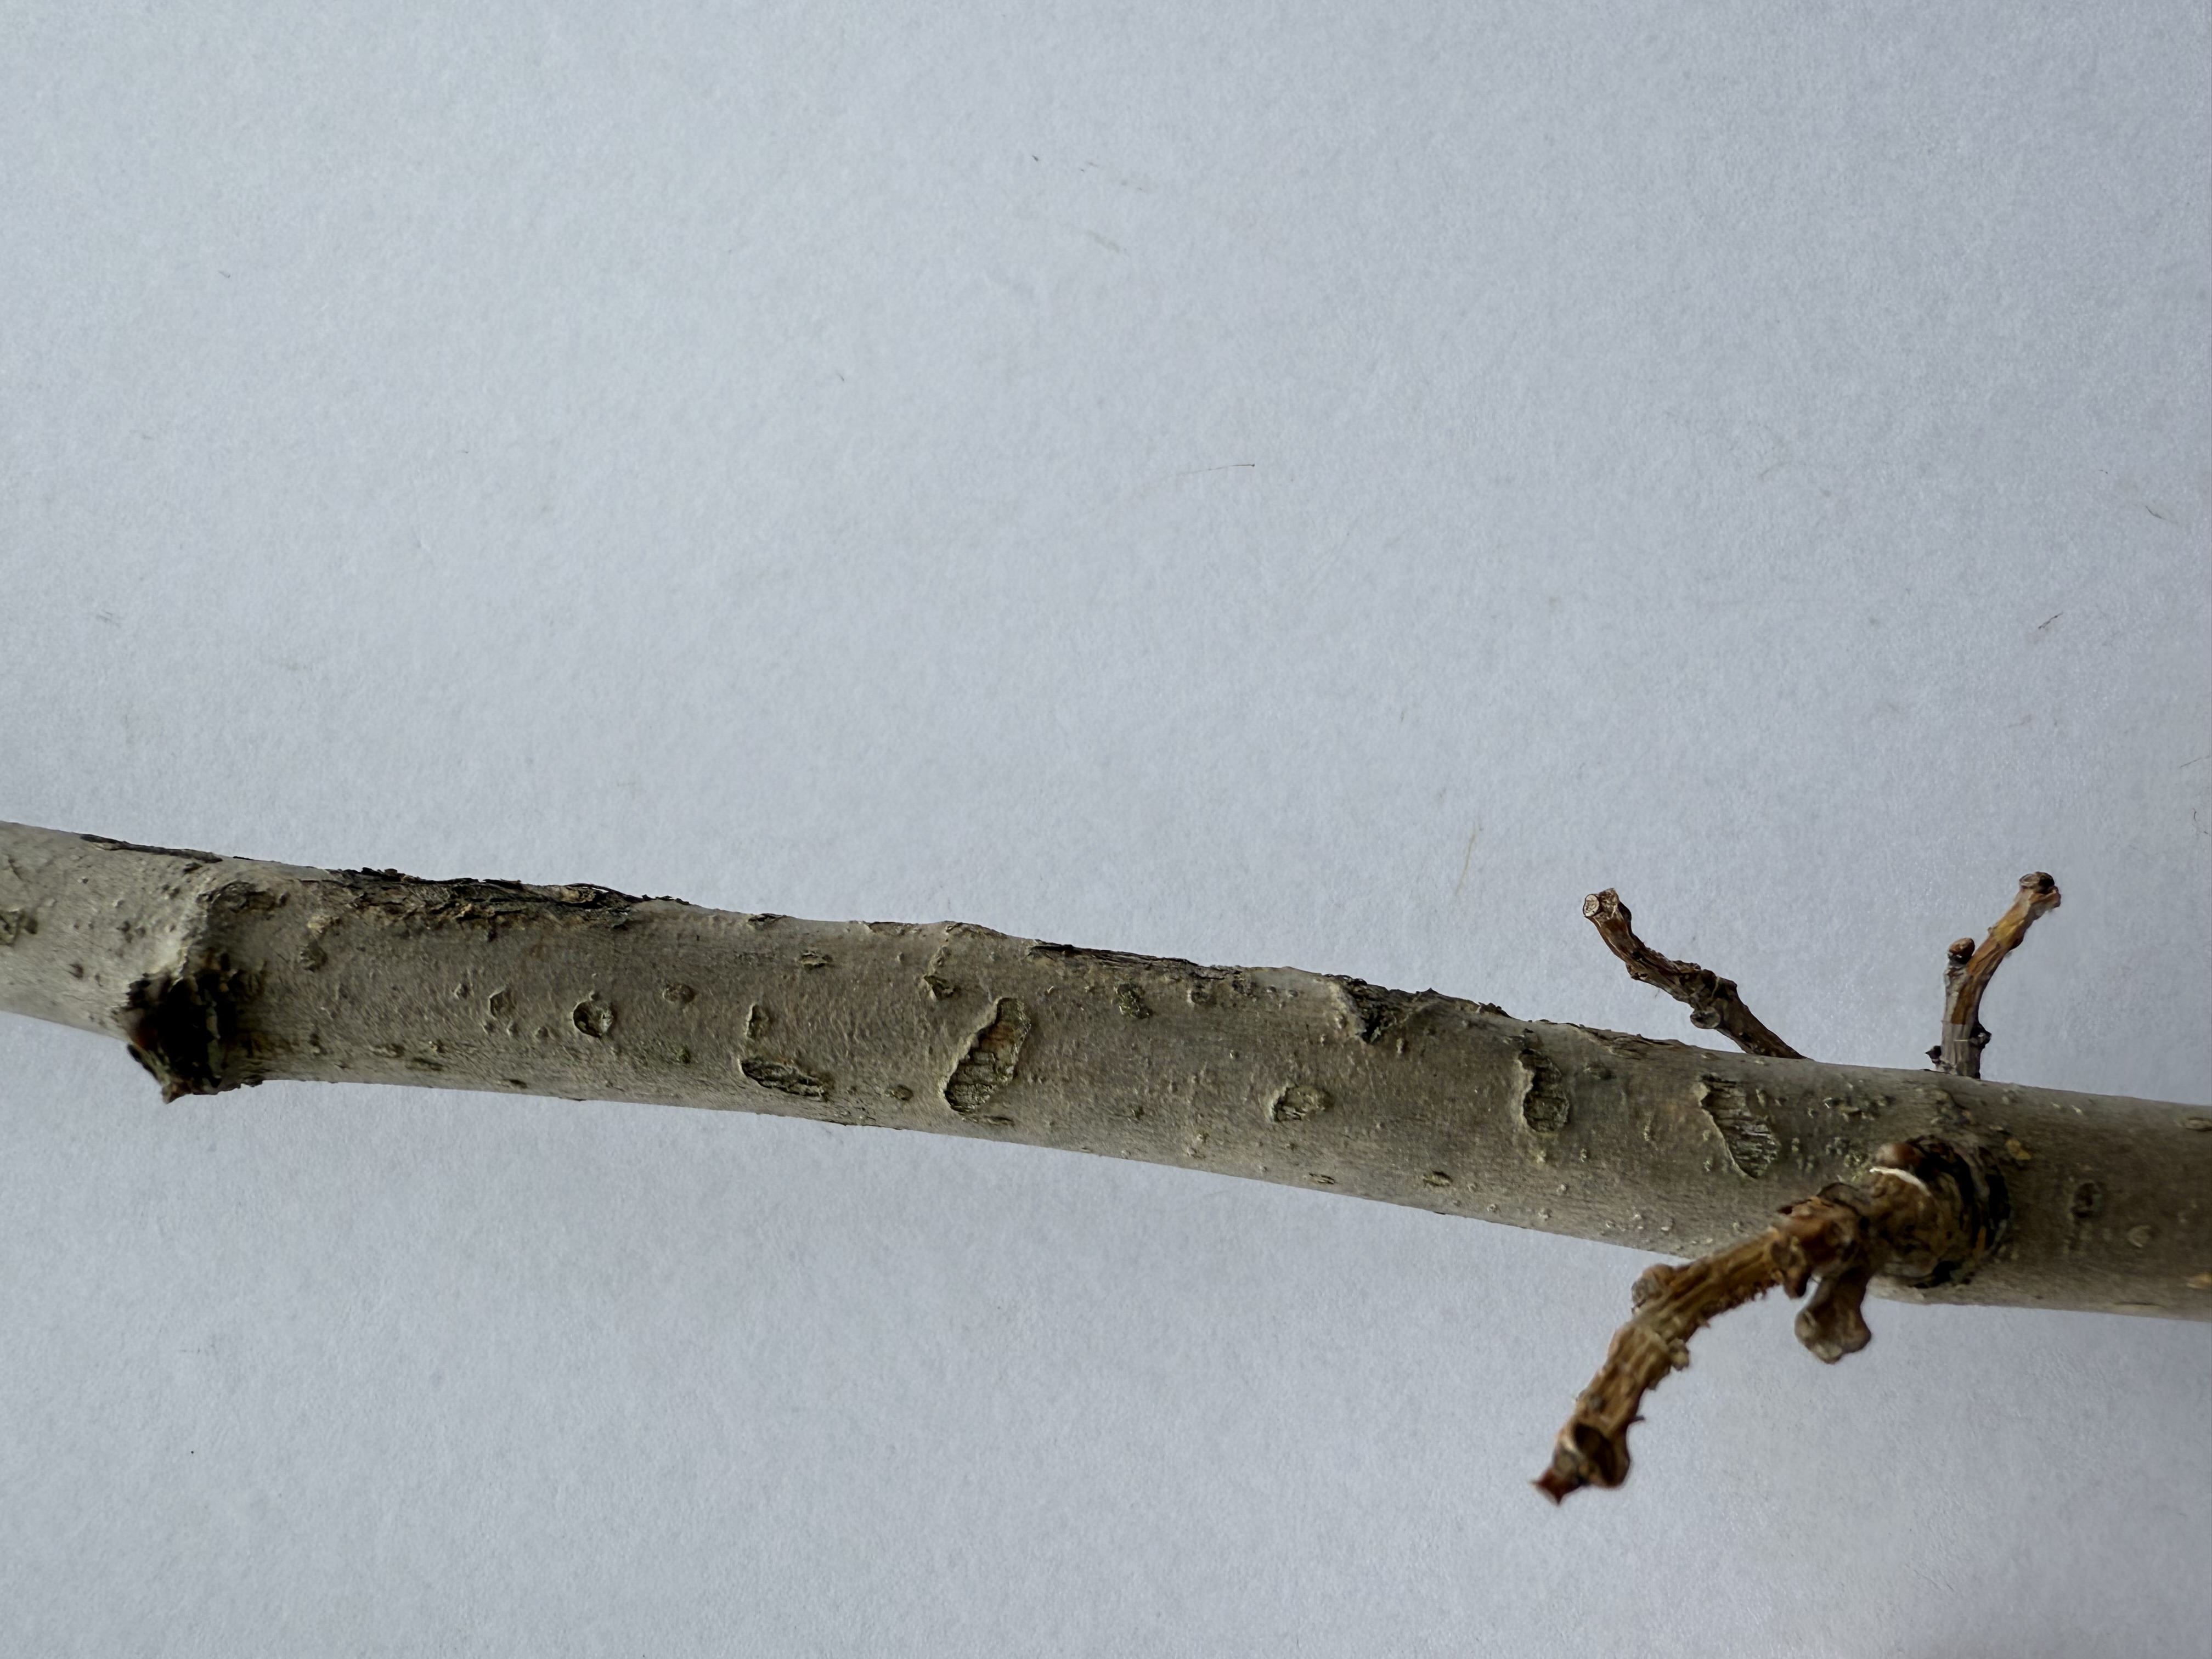
Variety: Austria Everbearing Mulberry